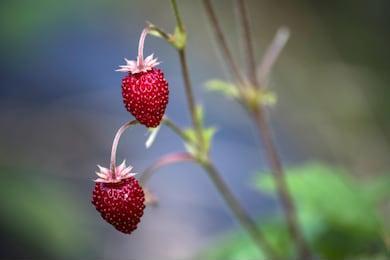
Label: Strawberry